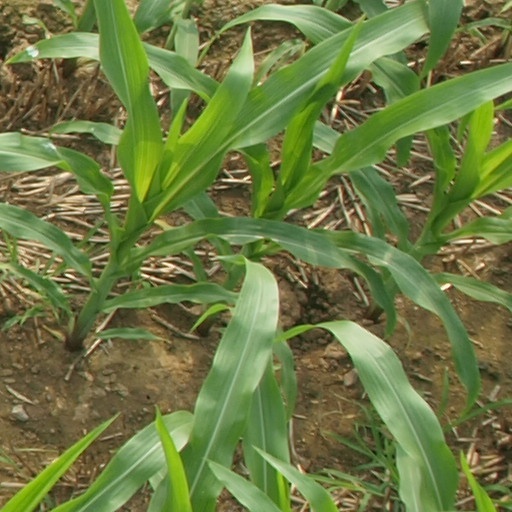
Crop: maize; corn